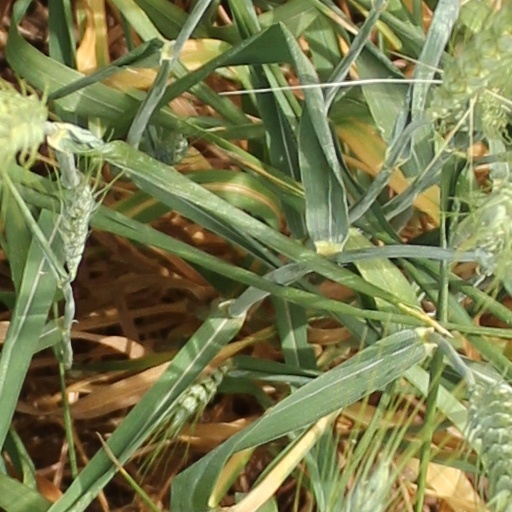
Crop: wheat